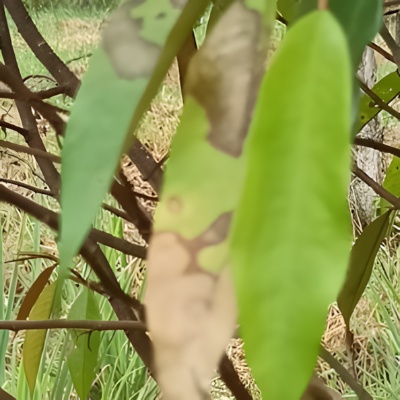
Label: Leaf_Rhizoctonia